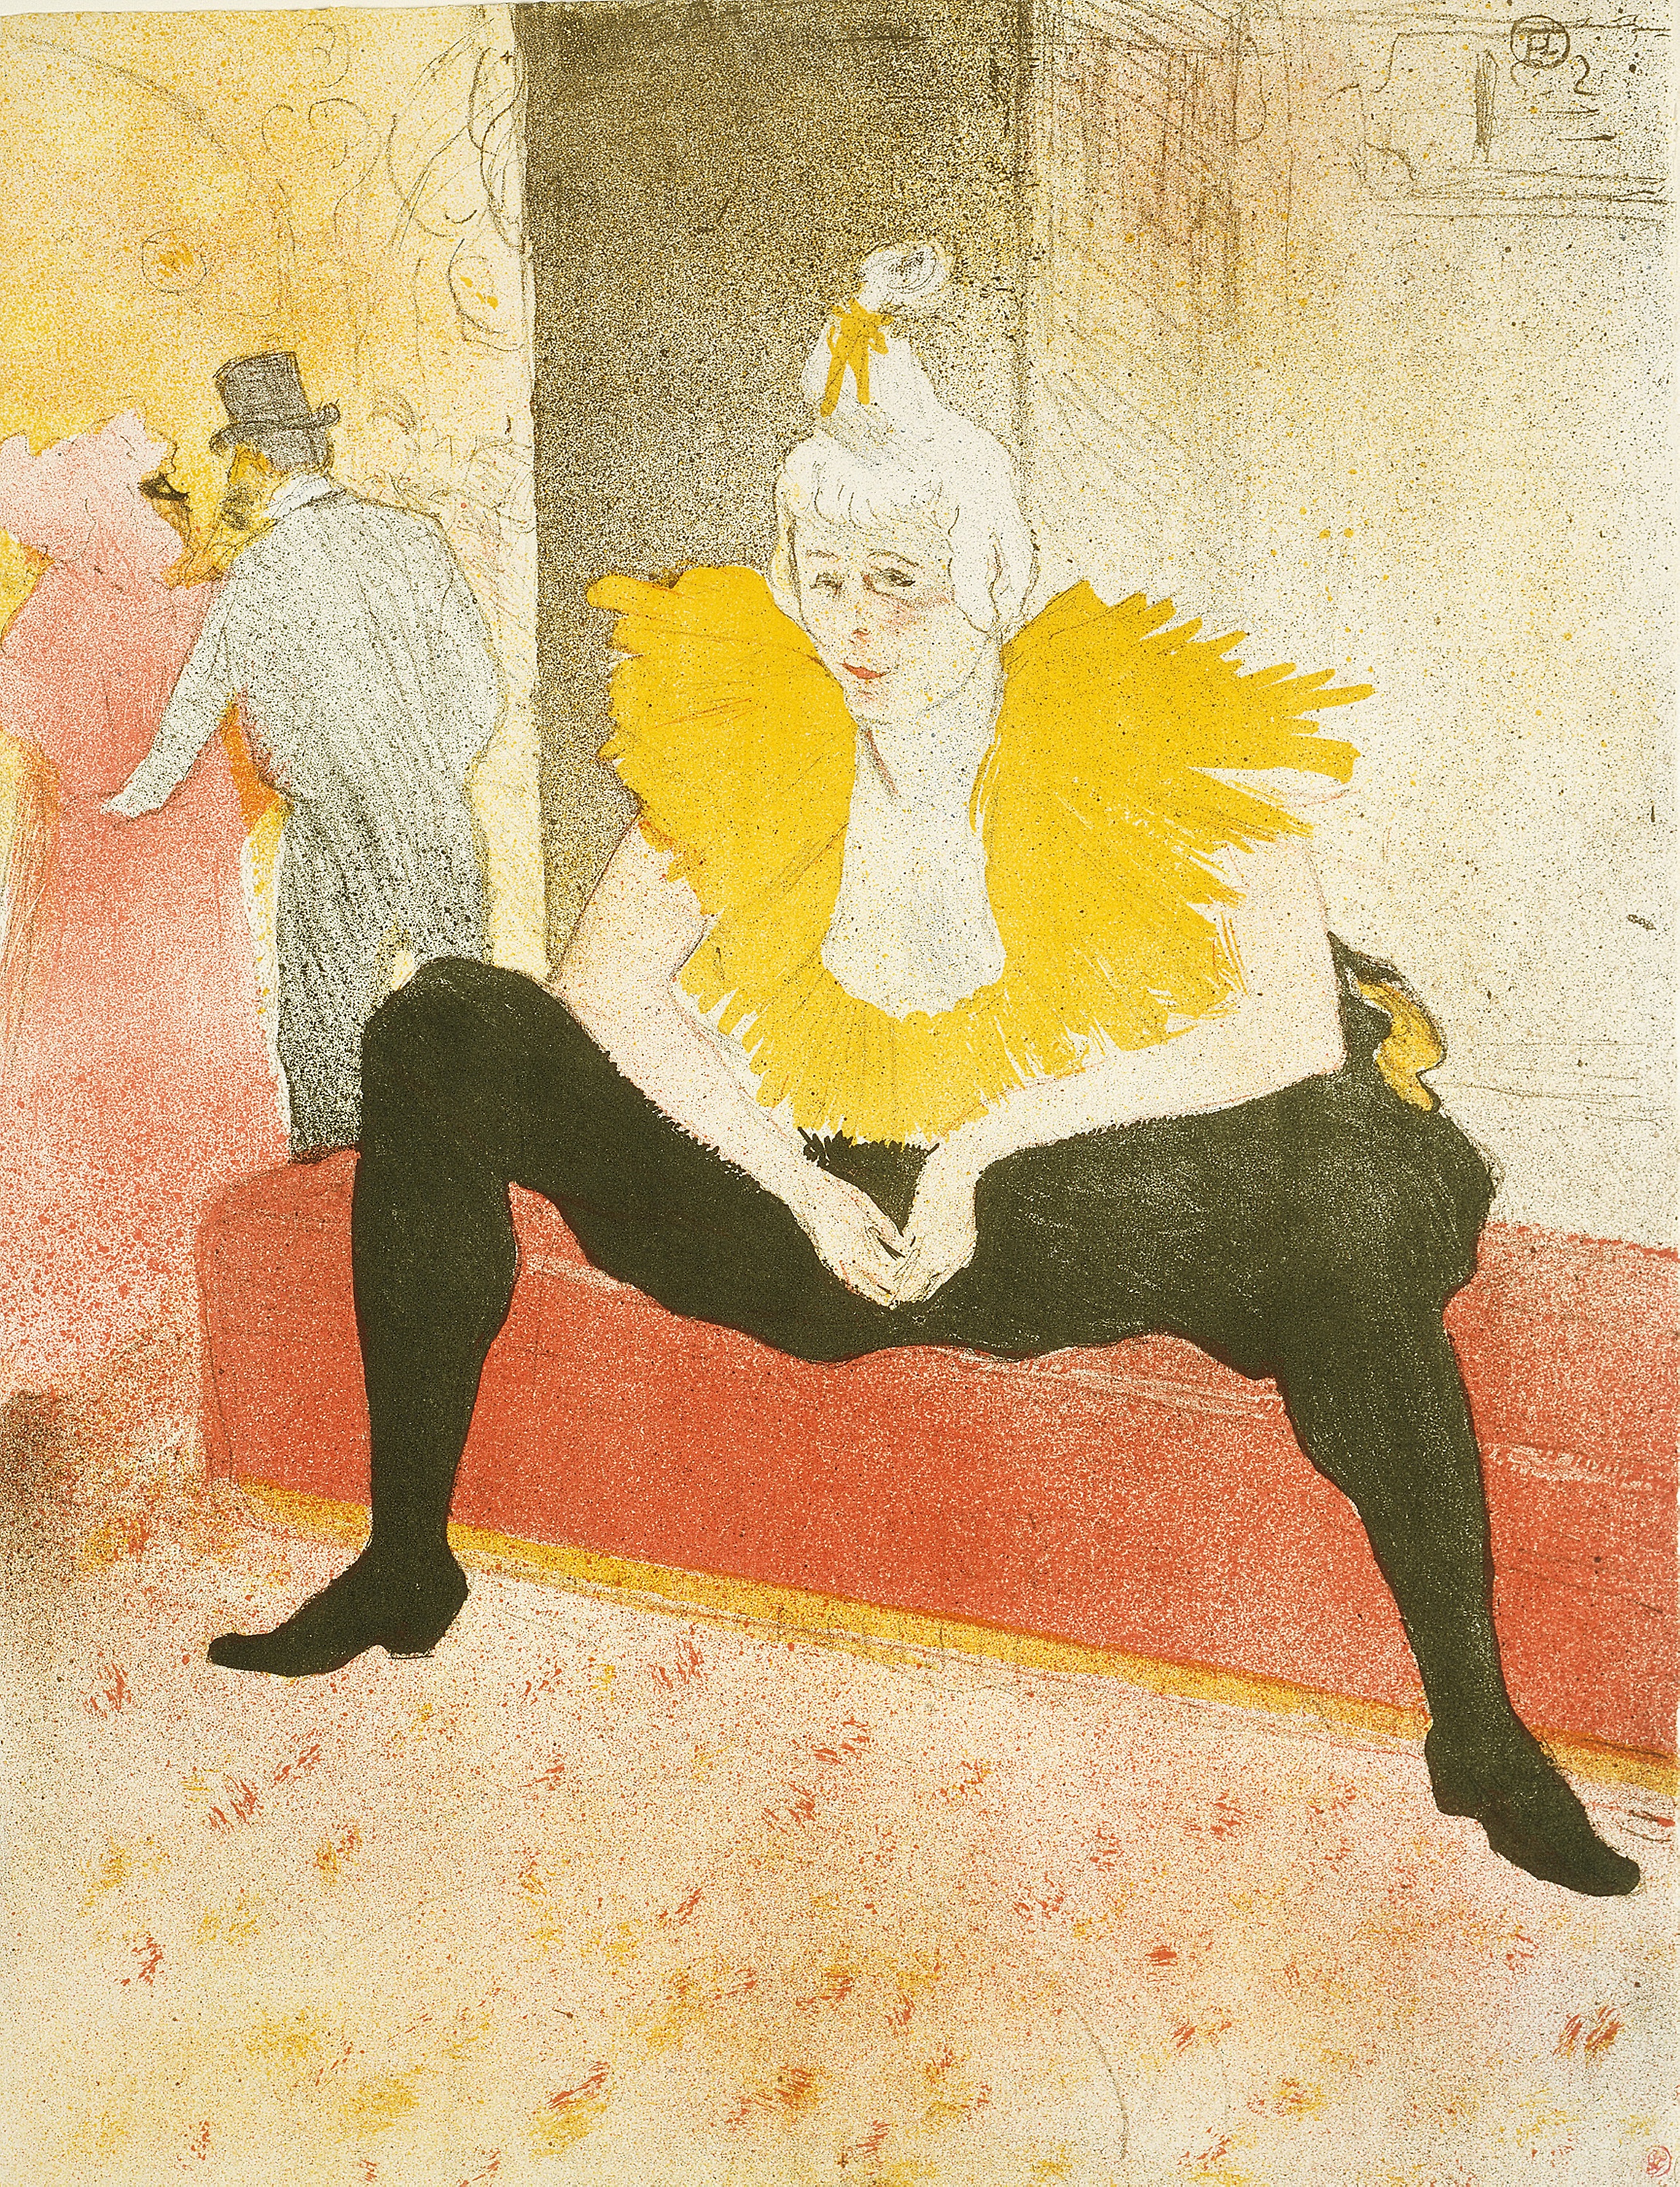
yellow, art, sitting, painting, illustration, modern art, visual arts, paint, artwork